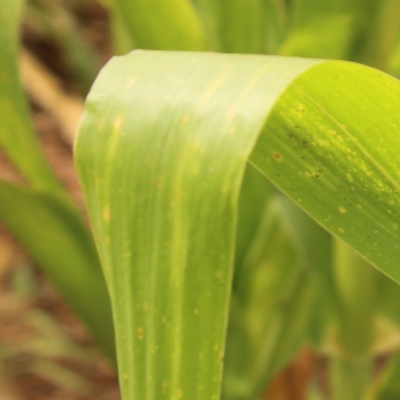
Crop: Maize
Condition: streak virus